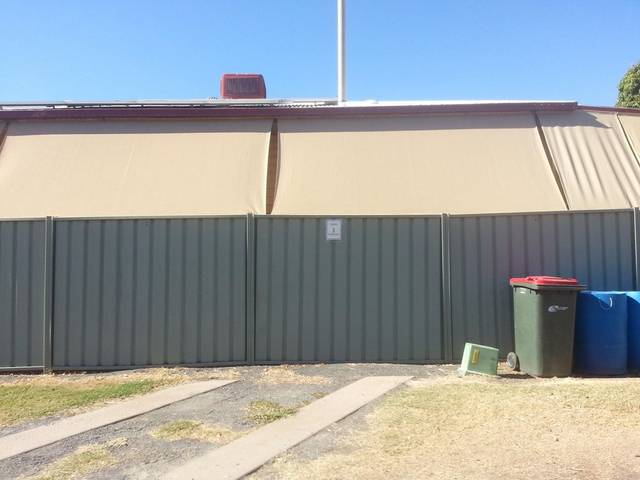
Region: Australia
Coordinates: -23.531, 148.157